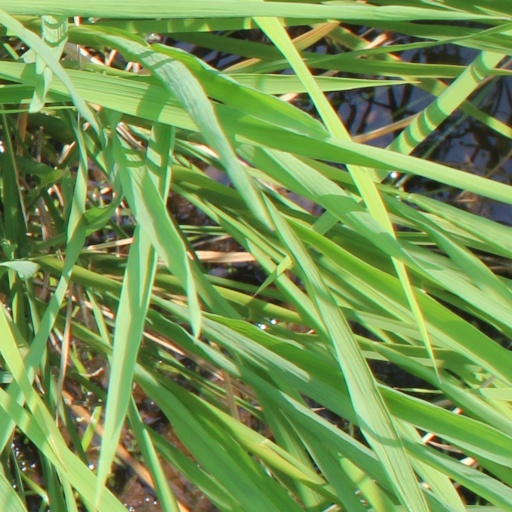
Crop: rice